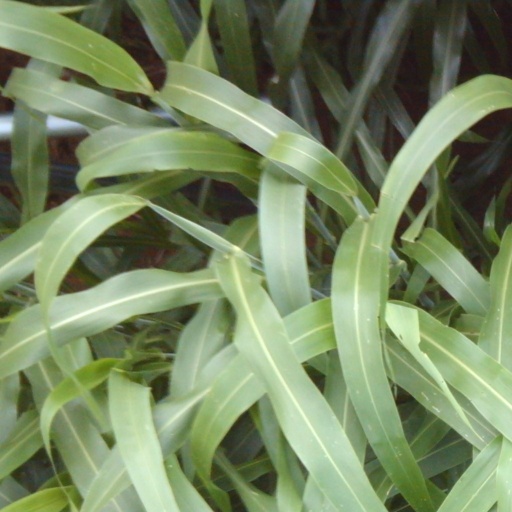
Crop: sorghum